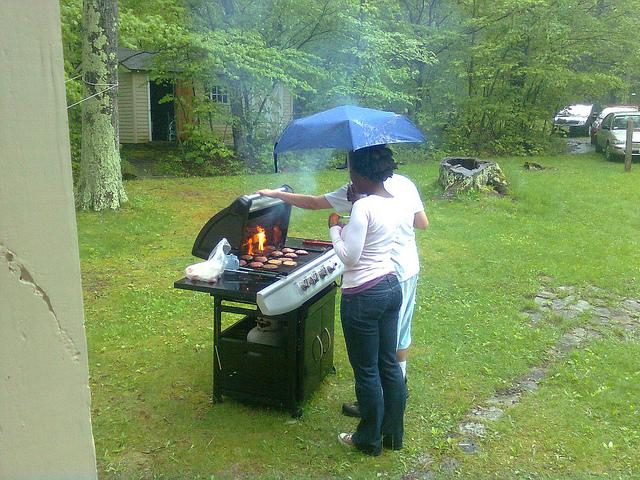
two people are barbecuing outside  while it rains .